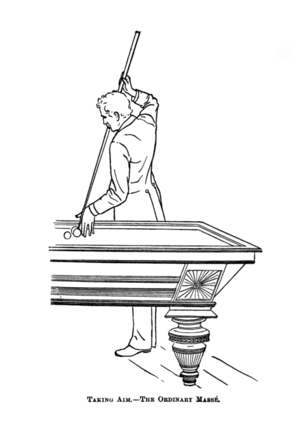
Le billard est un jeu d'adresse à un ou plusieurs joueurs qui se pratique sur une table, recouverte d'un tissu et bordée de bandes, sur laquelle on fait rouler des billes que l’on frappe à l’aide d’une queue.